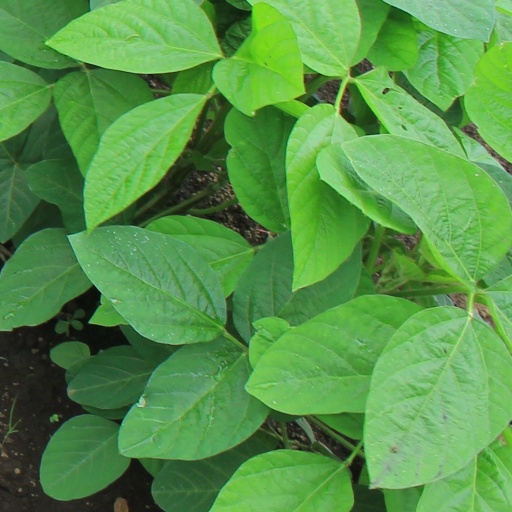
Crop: soybean